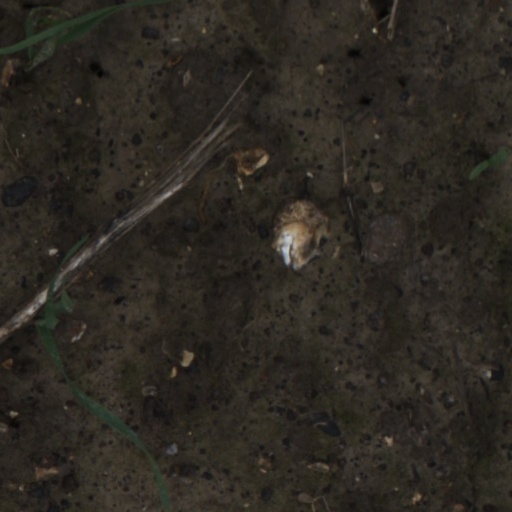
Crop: wheat